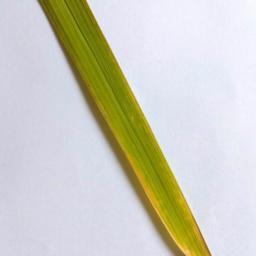
Label: Rice___Healthy